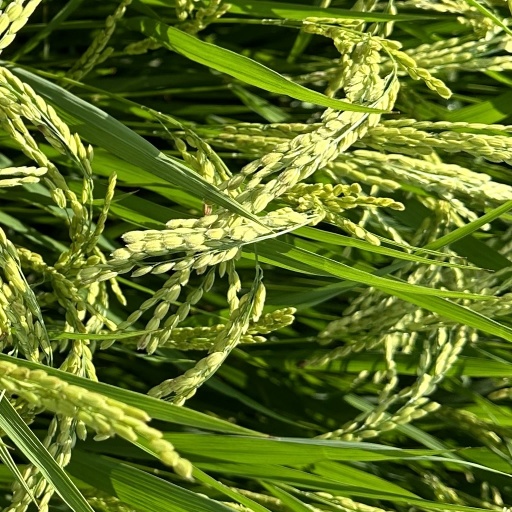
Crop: rice